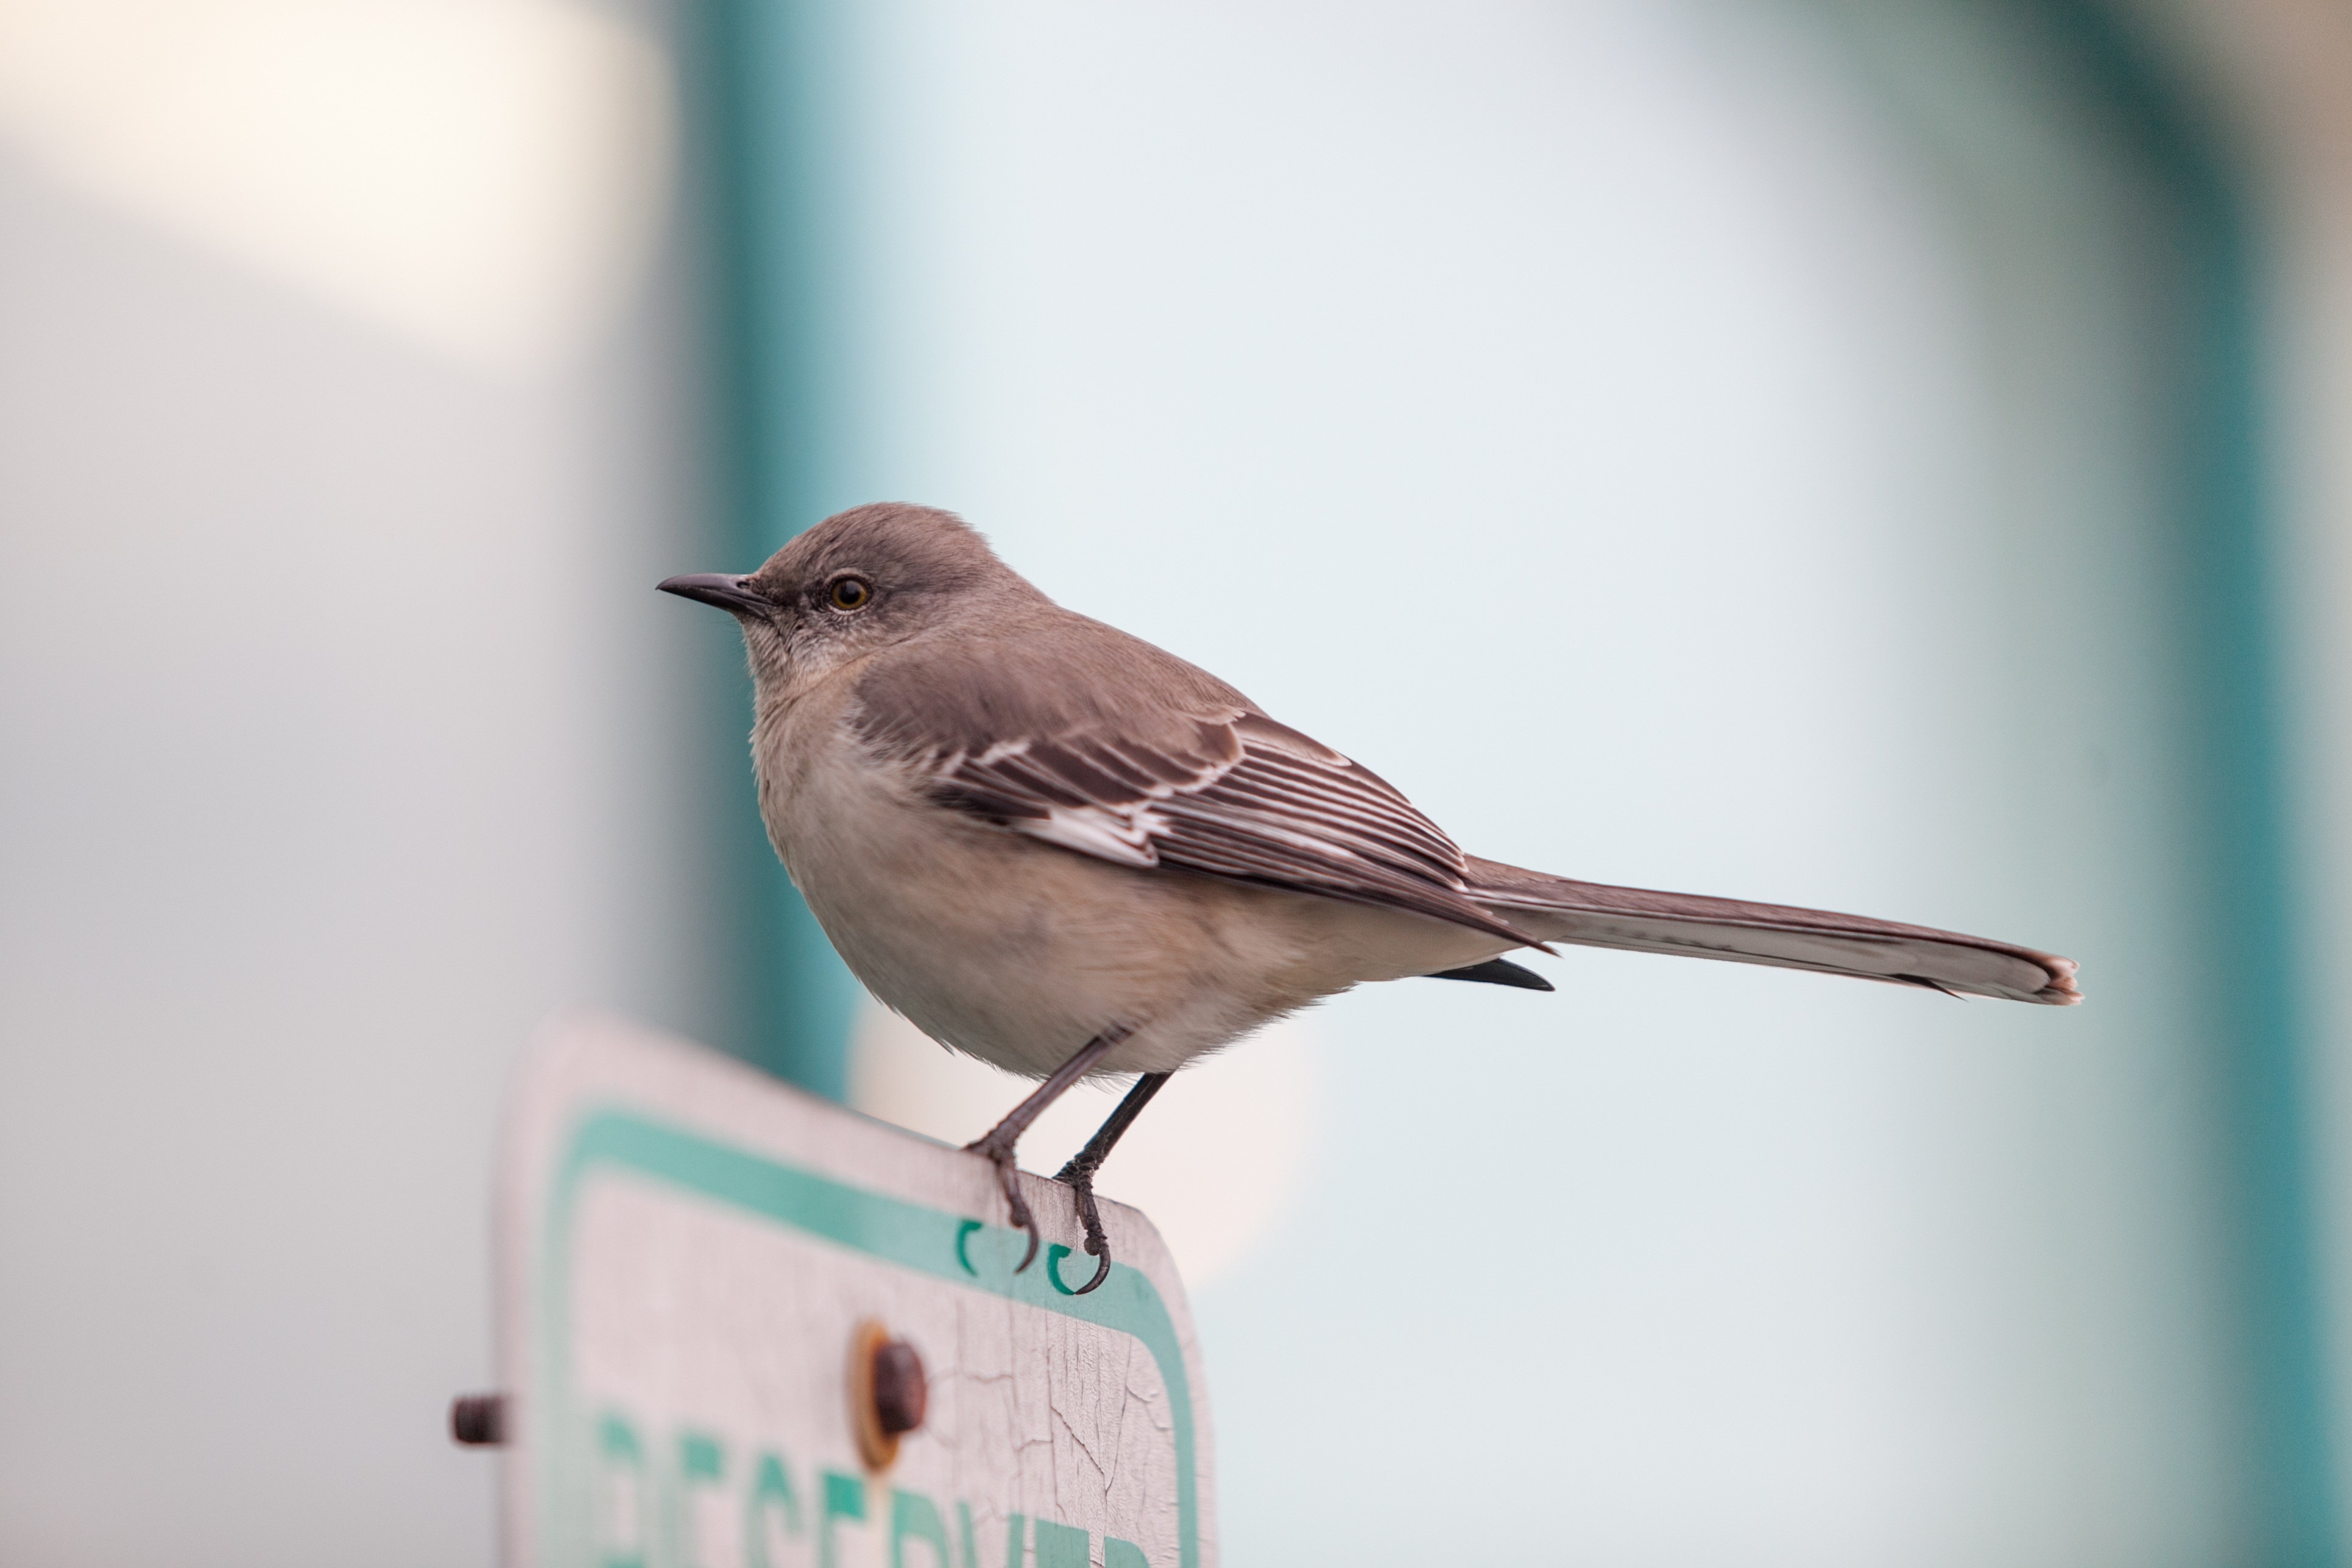
bird, animal, wildlife, wild, beak, blue, fauna, outside, vertebrate, depth of field, mocking bird, perching bird, emberizidae